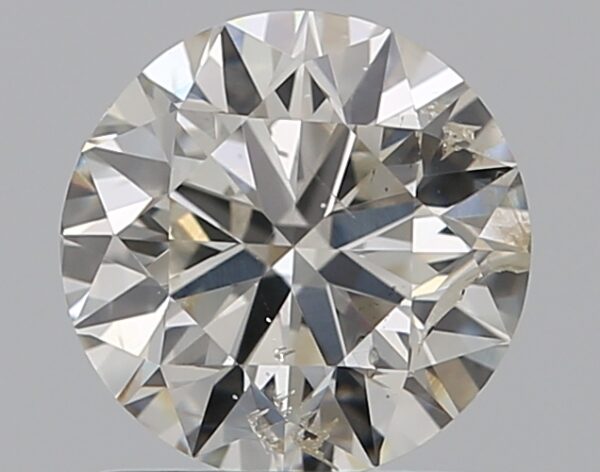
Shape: round
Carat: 1
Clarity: SI2
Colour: I
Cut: EX
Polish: EX
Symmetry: VG
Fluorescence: N
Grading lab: IGI
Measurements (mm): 6.35 x 6.28 x 3.99